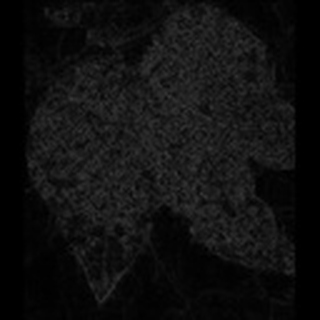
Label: cotton_powdery_mildew